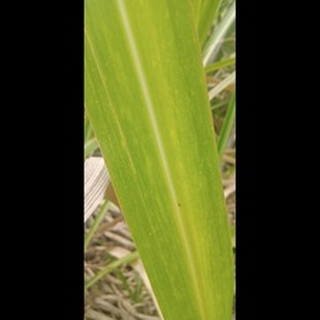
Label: sugarcane_mosaic